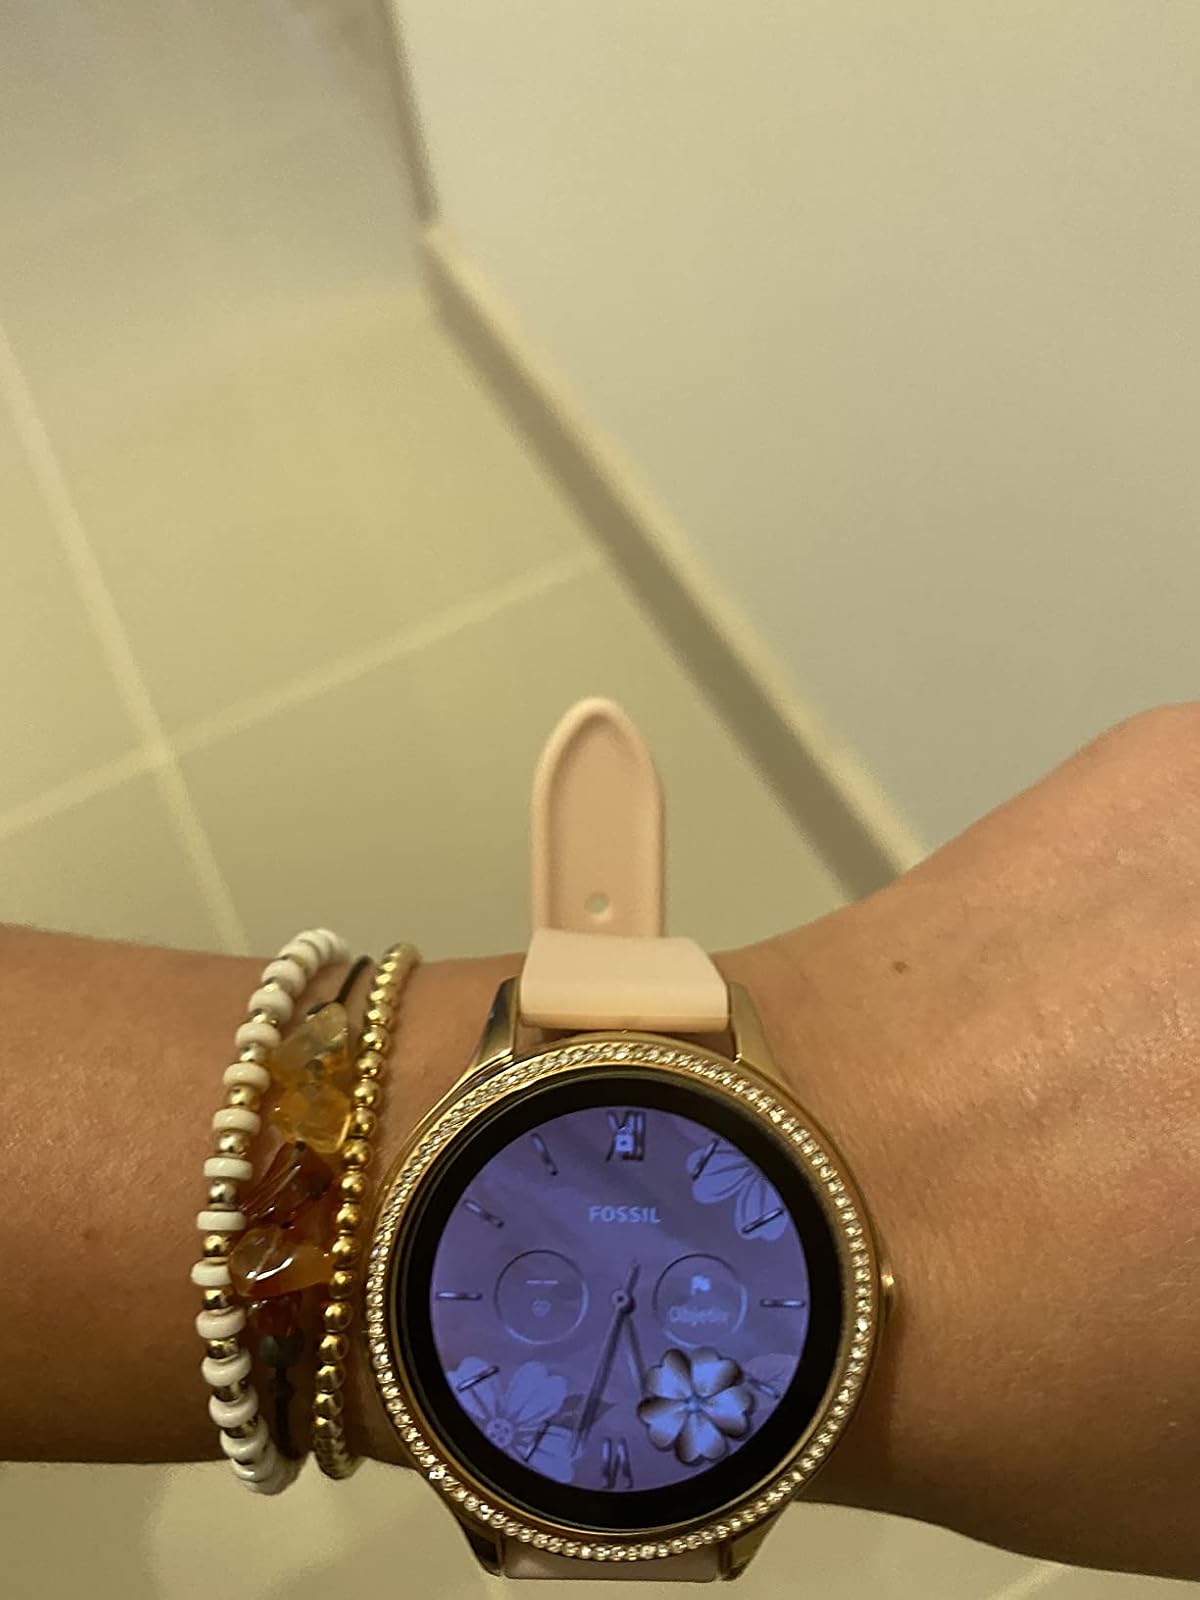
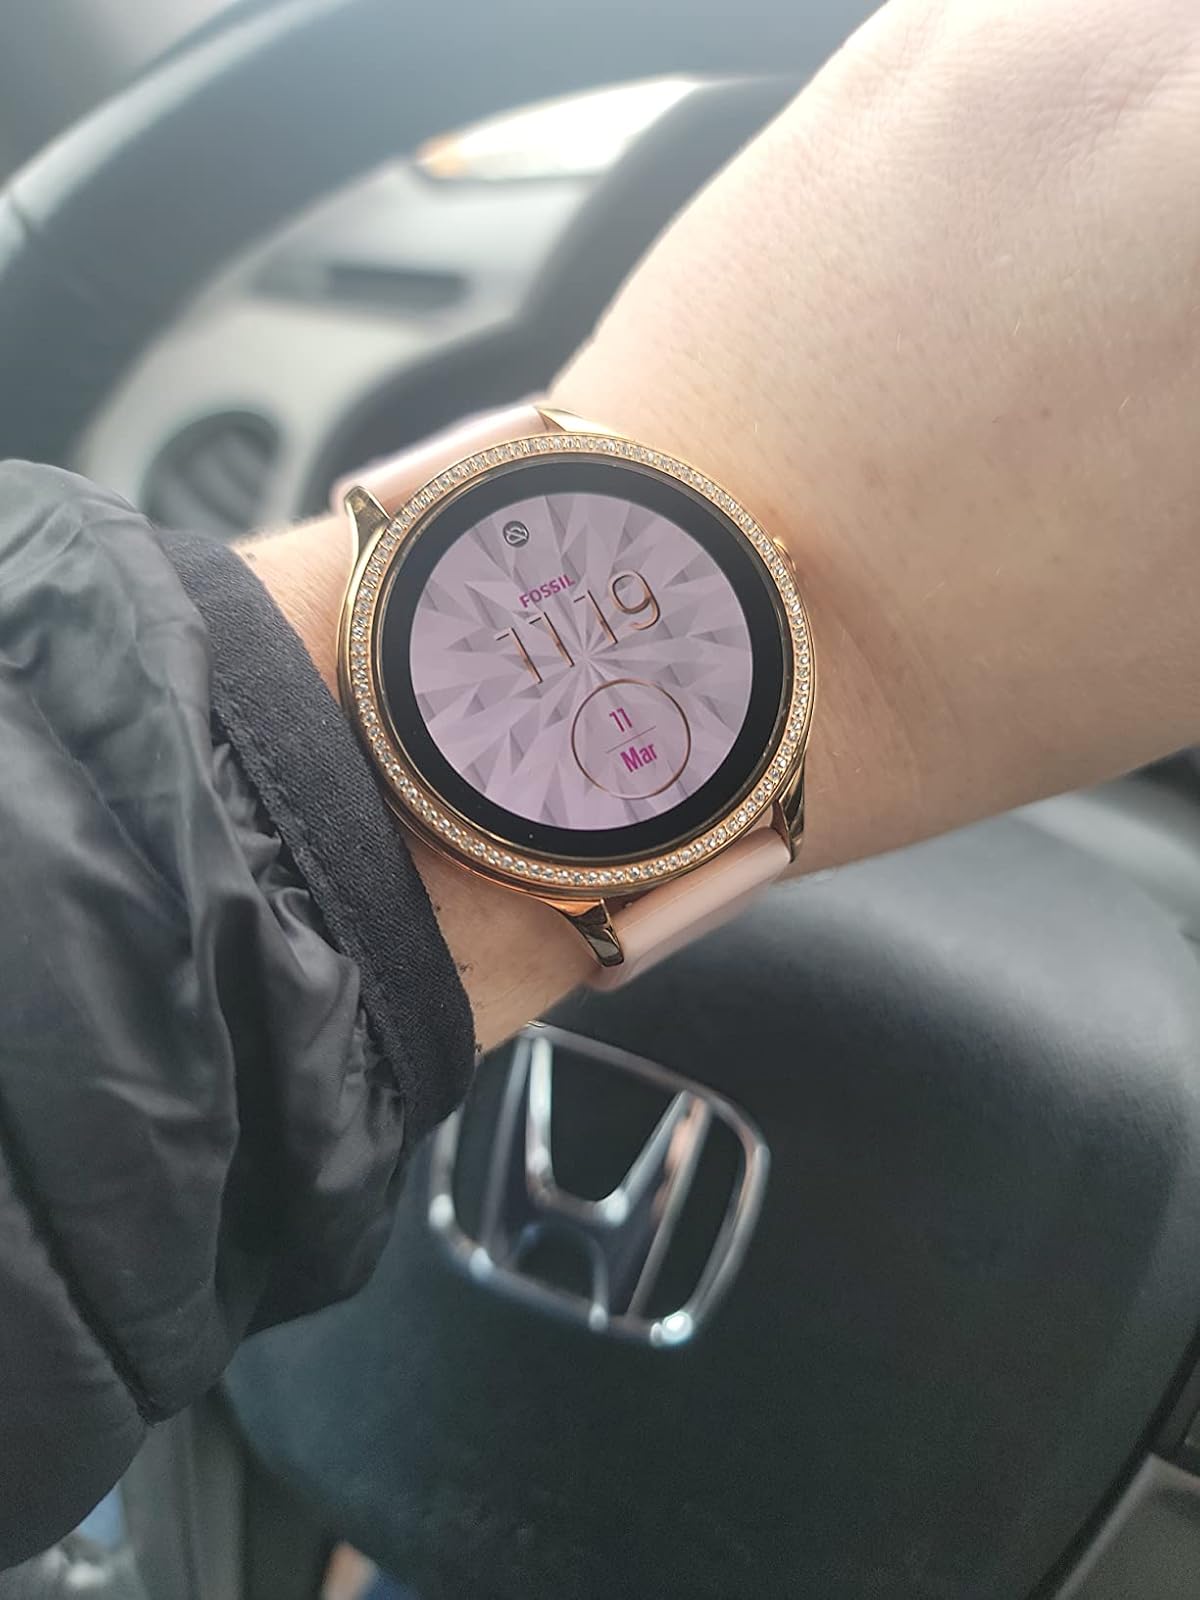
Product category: smartwatch
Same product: yes